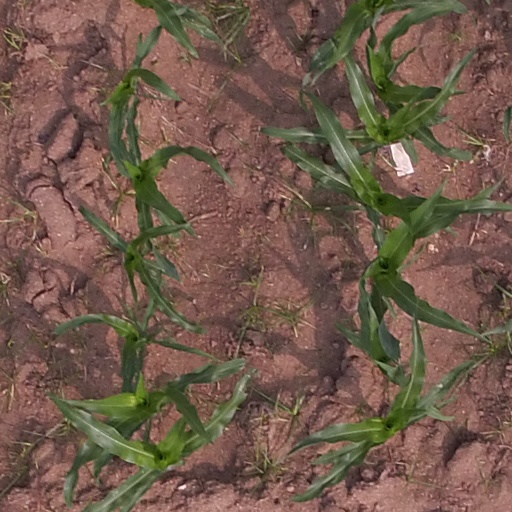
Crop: maize; corn